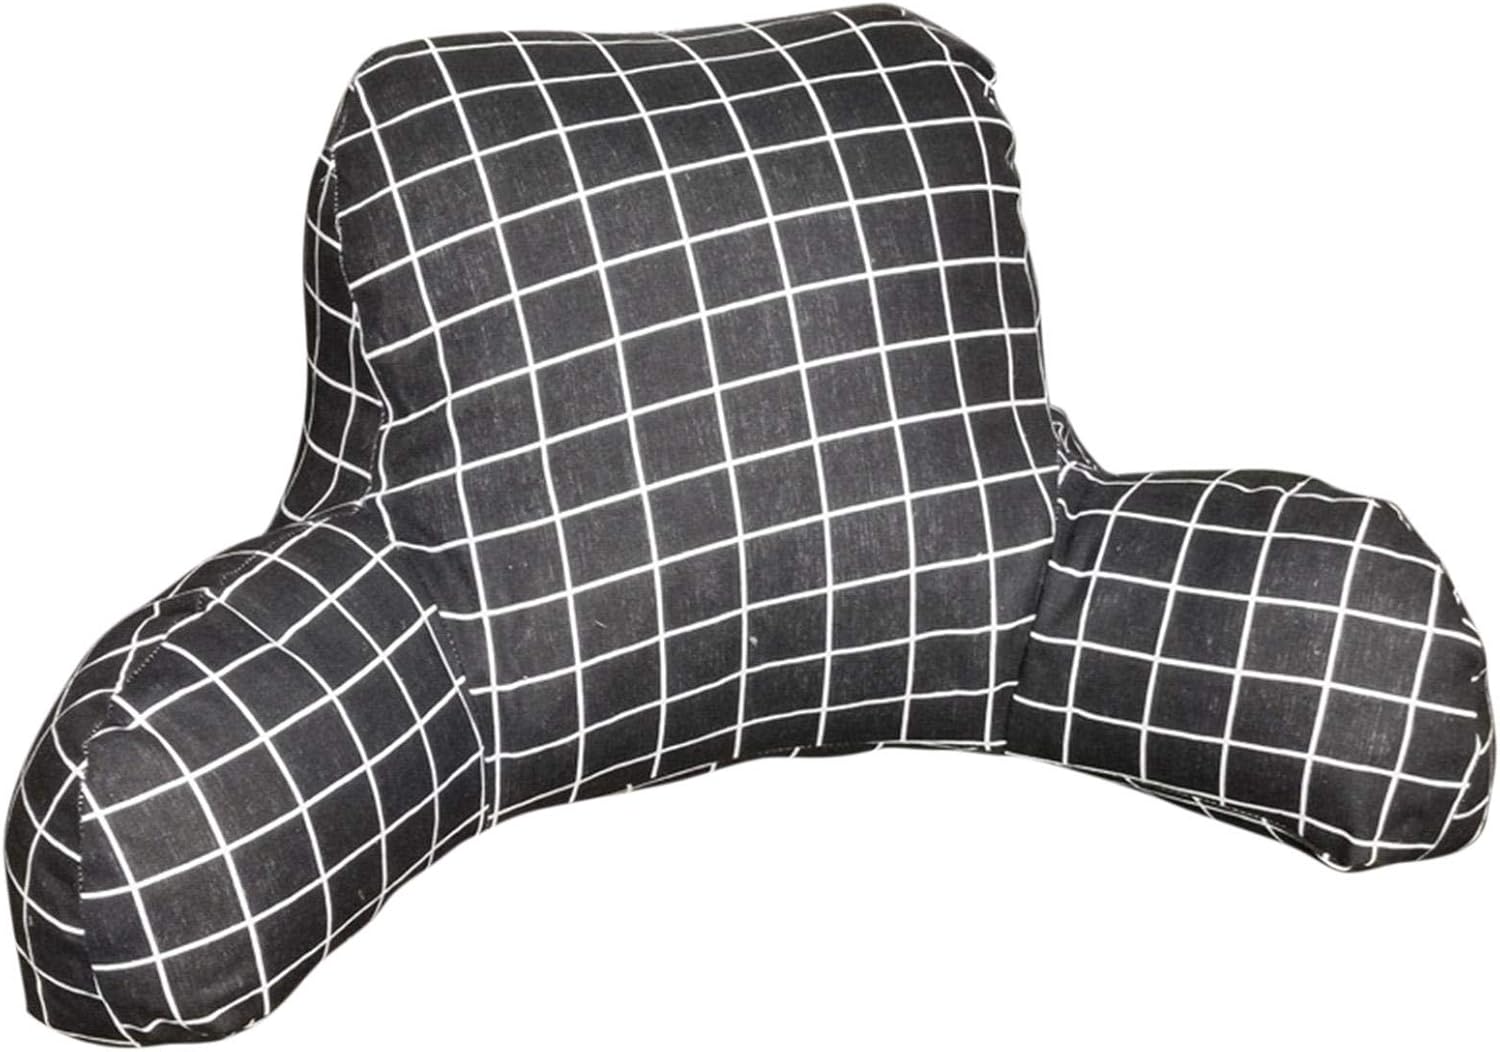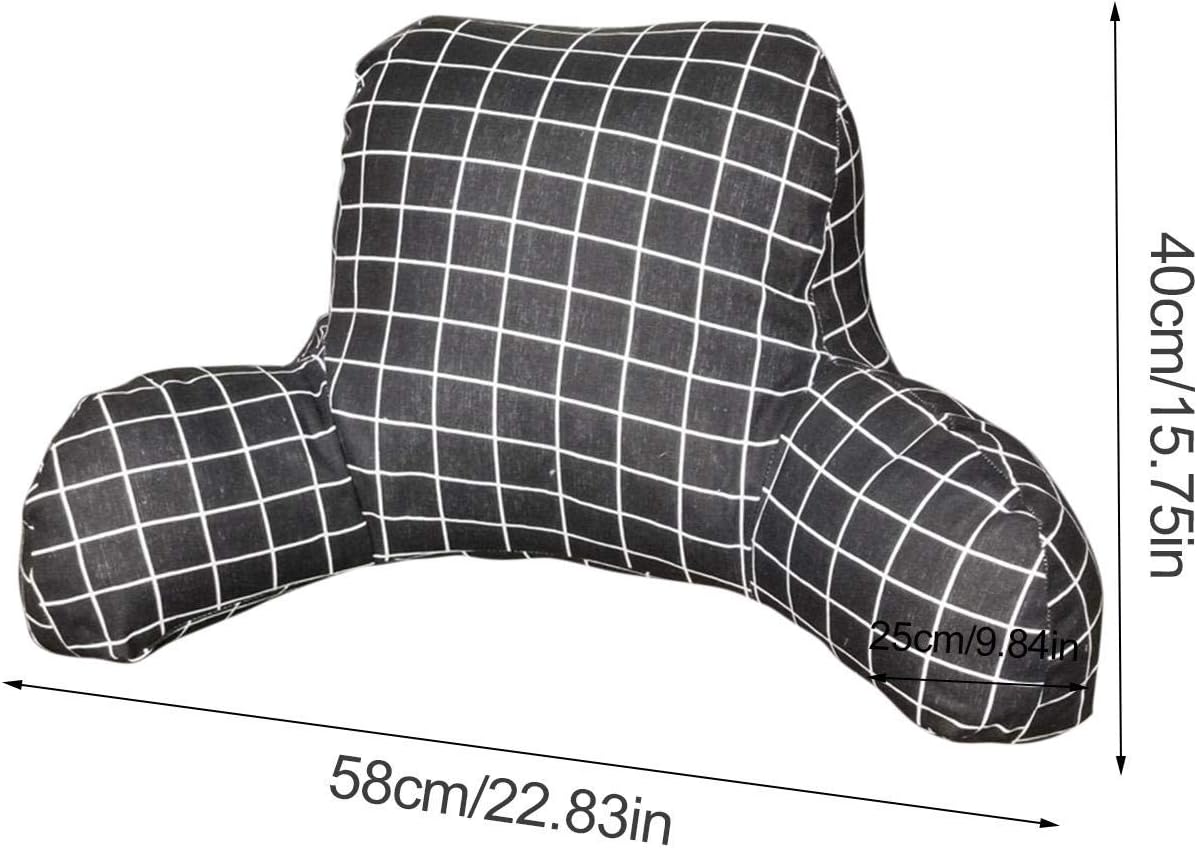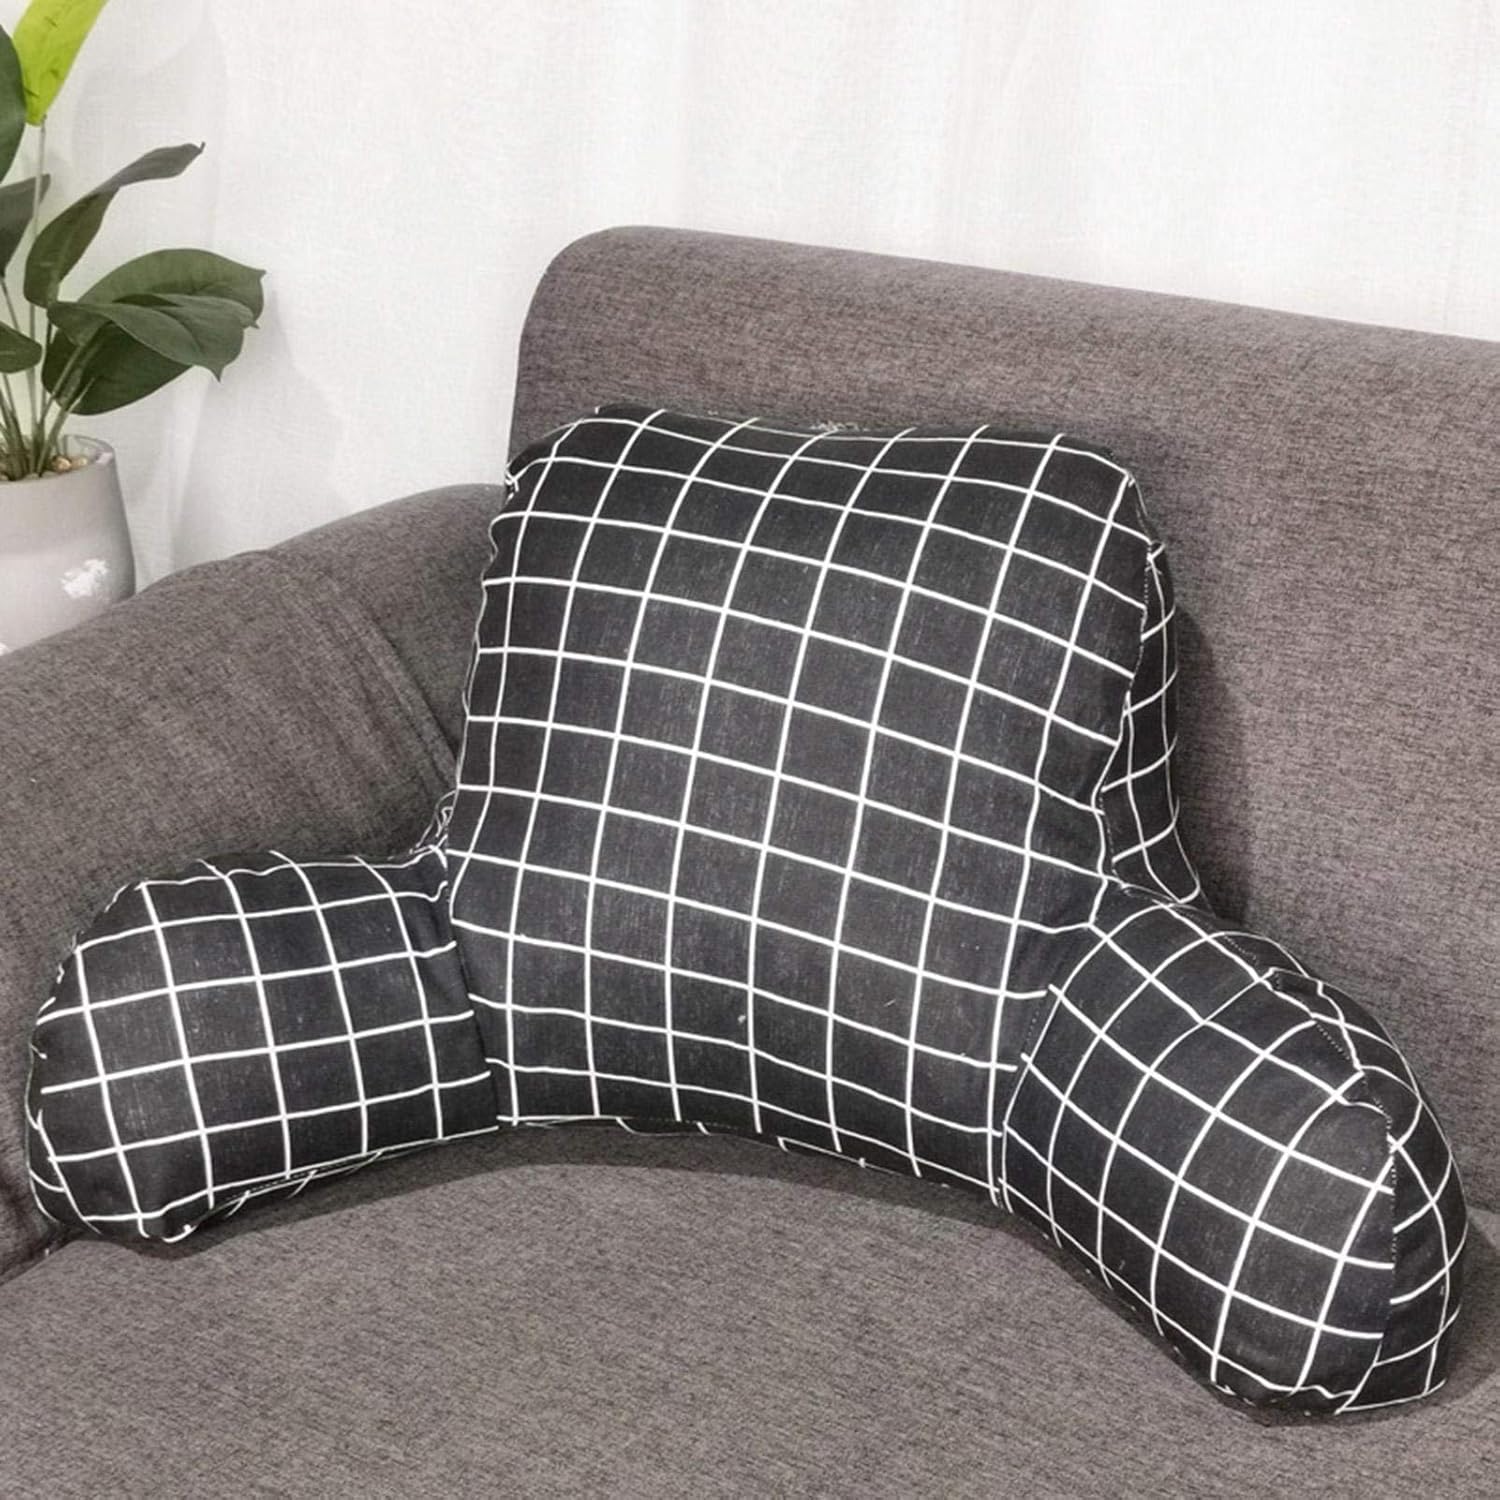
Blank Balan Remote Controller Organizer, Leather Organizer, Home Media Organizer, Desktop Electronic Organizer (Candy Brown)
Category: Office Products
Blank Balan smart office desktop organizer is a must for your daily study and work. keep your workplace always clean and tidy with this elegant and durable organizer. It is especially made for home, study, home office, office, hotel, reception desk and all kinds of other places where you need to store your small important items.  With the help of Blank Balan desktop organizer, you are no longer having problems with managing your desktop. say good bye to messy desk, you will fell in love with it!
Features: Blank Balan controller organizer is made of superior quality durable PU leather. Gorgeous appearance will give you a different desktop looking. | Size: 13 x 16 x 13 x 7 cm; Material: high quality PU leather, dirt-resistent. | Three components in which you can put all kinds of small items like remote controller, pens, keys and so on | Especially a very decent choice for those business people. your office desktop will never look messy with this elegant organizor | It is also a great decoration at your home for your study and work. its design is simple and long lasting